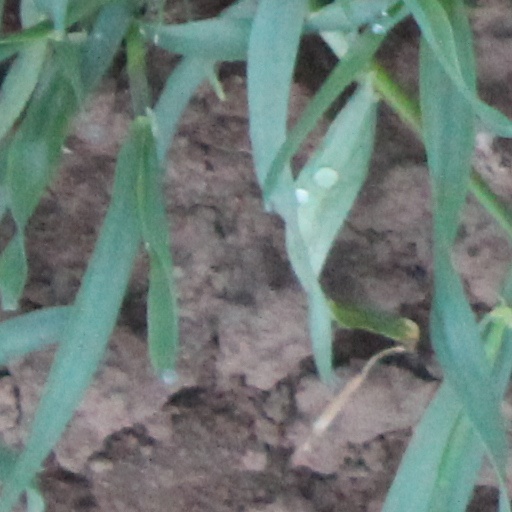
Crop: wheat